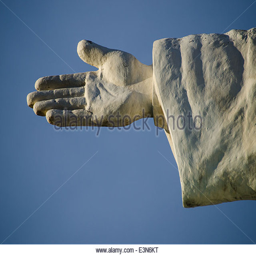
the statue of person , that stands